Moses Roper

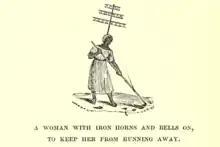
An 1839 illustration of an enslaved African-American woman forced to wear slave bells to prevent her escape.

Roper's associates in Boston prepared for his patronage in England; he carried letters of introduction to Rev. Dr. Fletcher, Rev. Dr. Morison and Rev. Dr. Raffles. Through them he met other sympathetic patrons, notably Rev. Dr. T. Price and Rev. F. Cox, and leading British abolitionists such as Thomas Fowell Buxton. Denied the chance to learn to read and write while enslaved in the United States, Roper took the opportunity to learn how to do so in Hackney and Wallingford in Oxfordshire. He was admitted to the University of London.